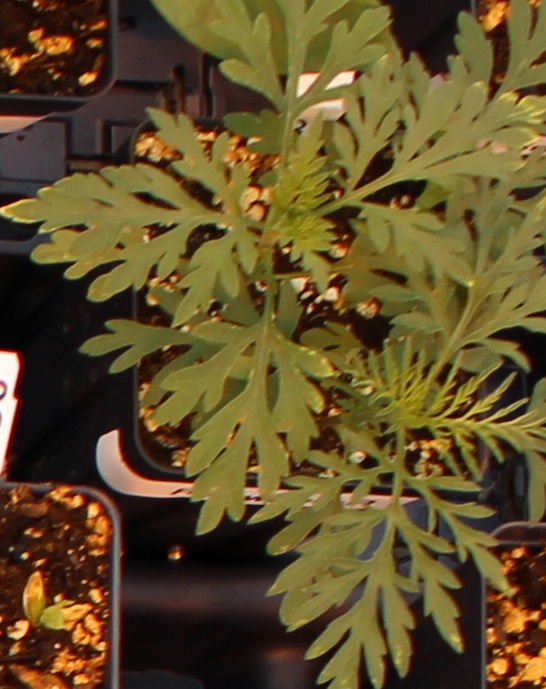
Label: Ragweed